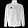
Label: Coat